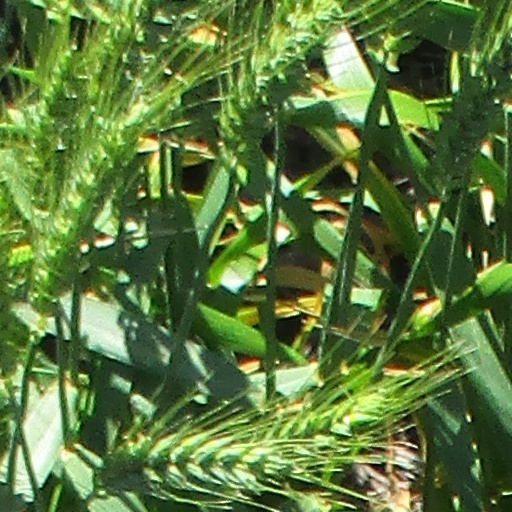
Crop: wheat